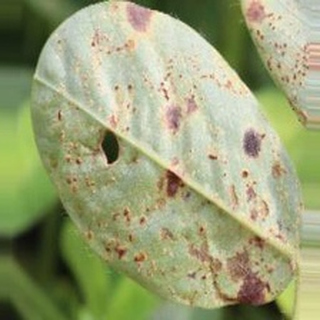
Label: groundnut_rust